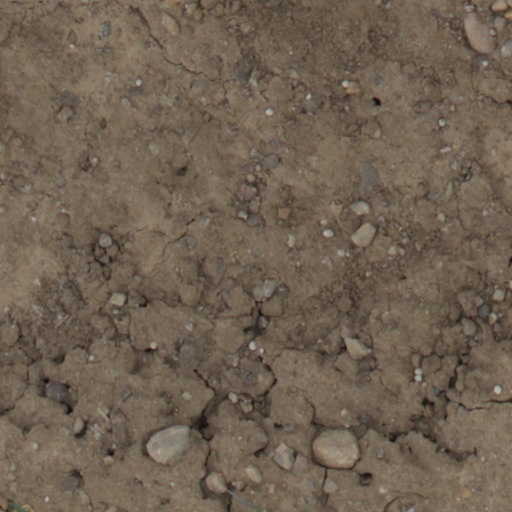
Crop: wheat